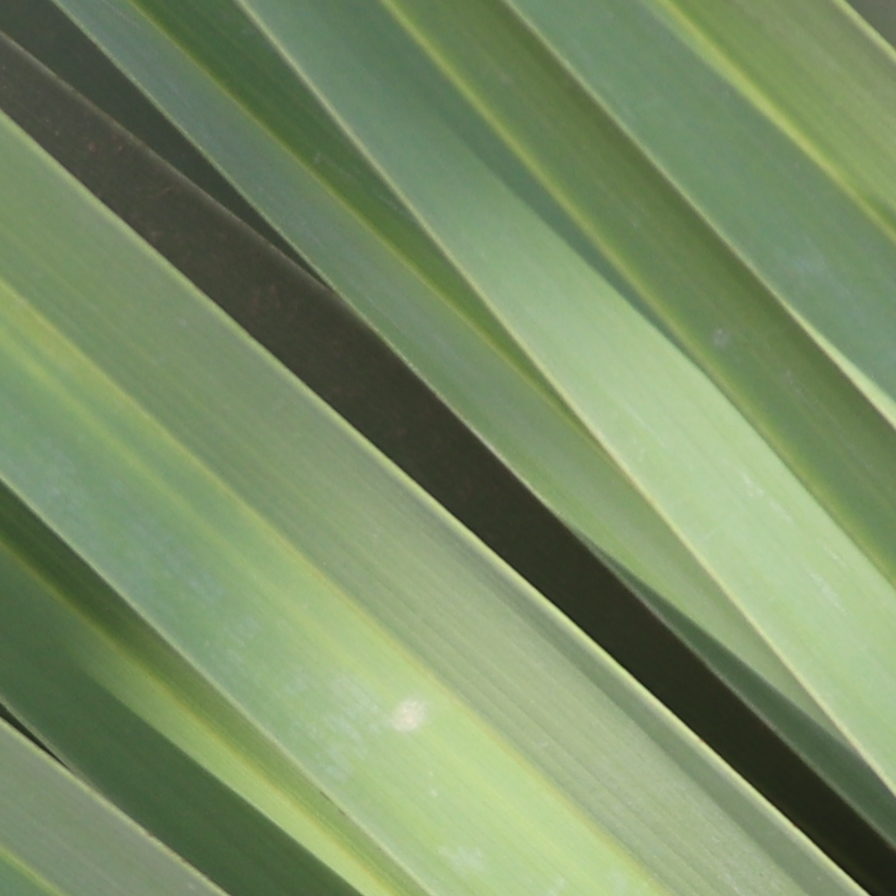
Label: Healthy